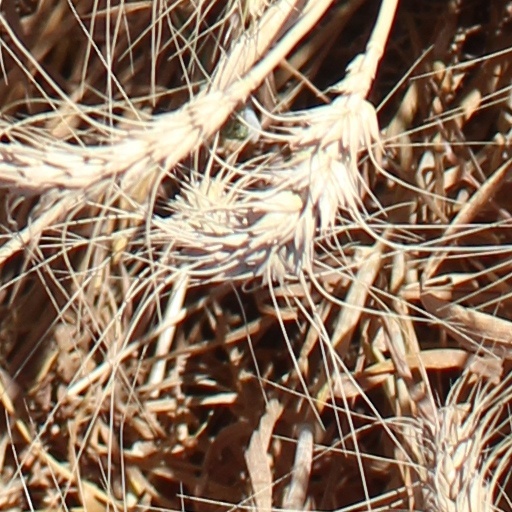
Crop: wheat